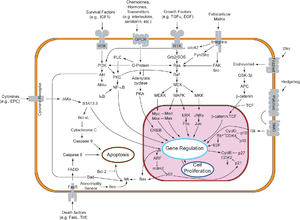
La signalisation cellulaire est un système complexe de communication qui régit les processus fondamentaux des cellules et coordonne leur activité. La capacité des cellules à percevoir leur micro-environnement et à y répondre correctement est à la base de leur développement et de celui des organismes multicellulaires, de la cicatrisation et du système immunitaire, ainsi que de l'homéostasie tissulaire normale. Des dysfonctionnements dans le traitement de l'information cellulaire peuvent être responsables de maladies telles que le cancer, les maladies auto-immunes et le diabète. L'allostérie à grande distance est souvent un aspect important de ces processus.